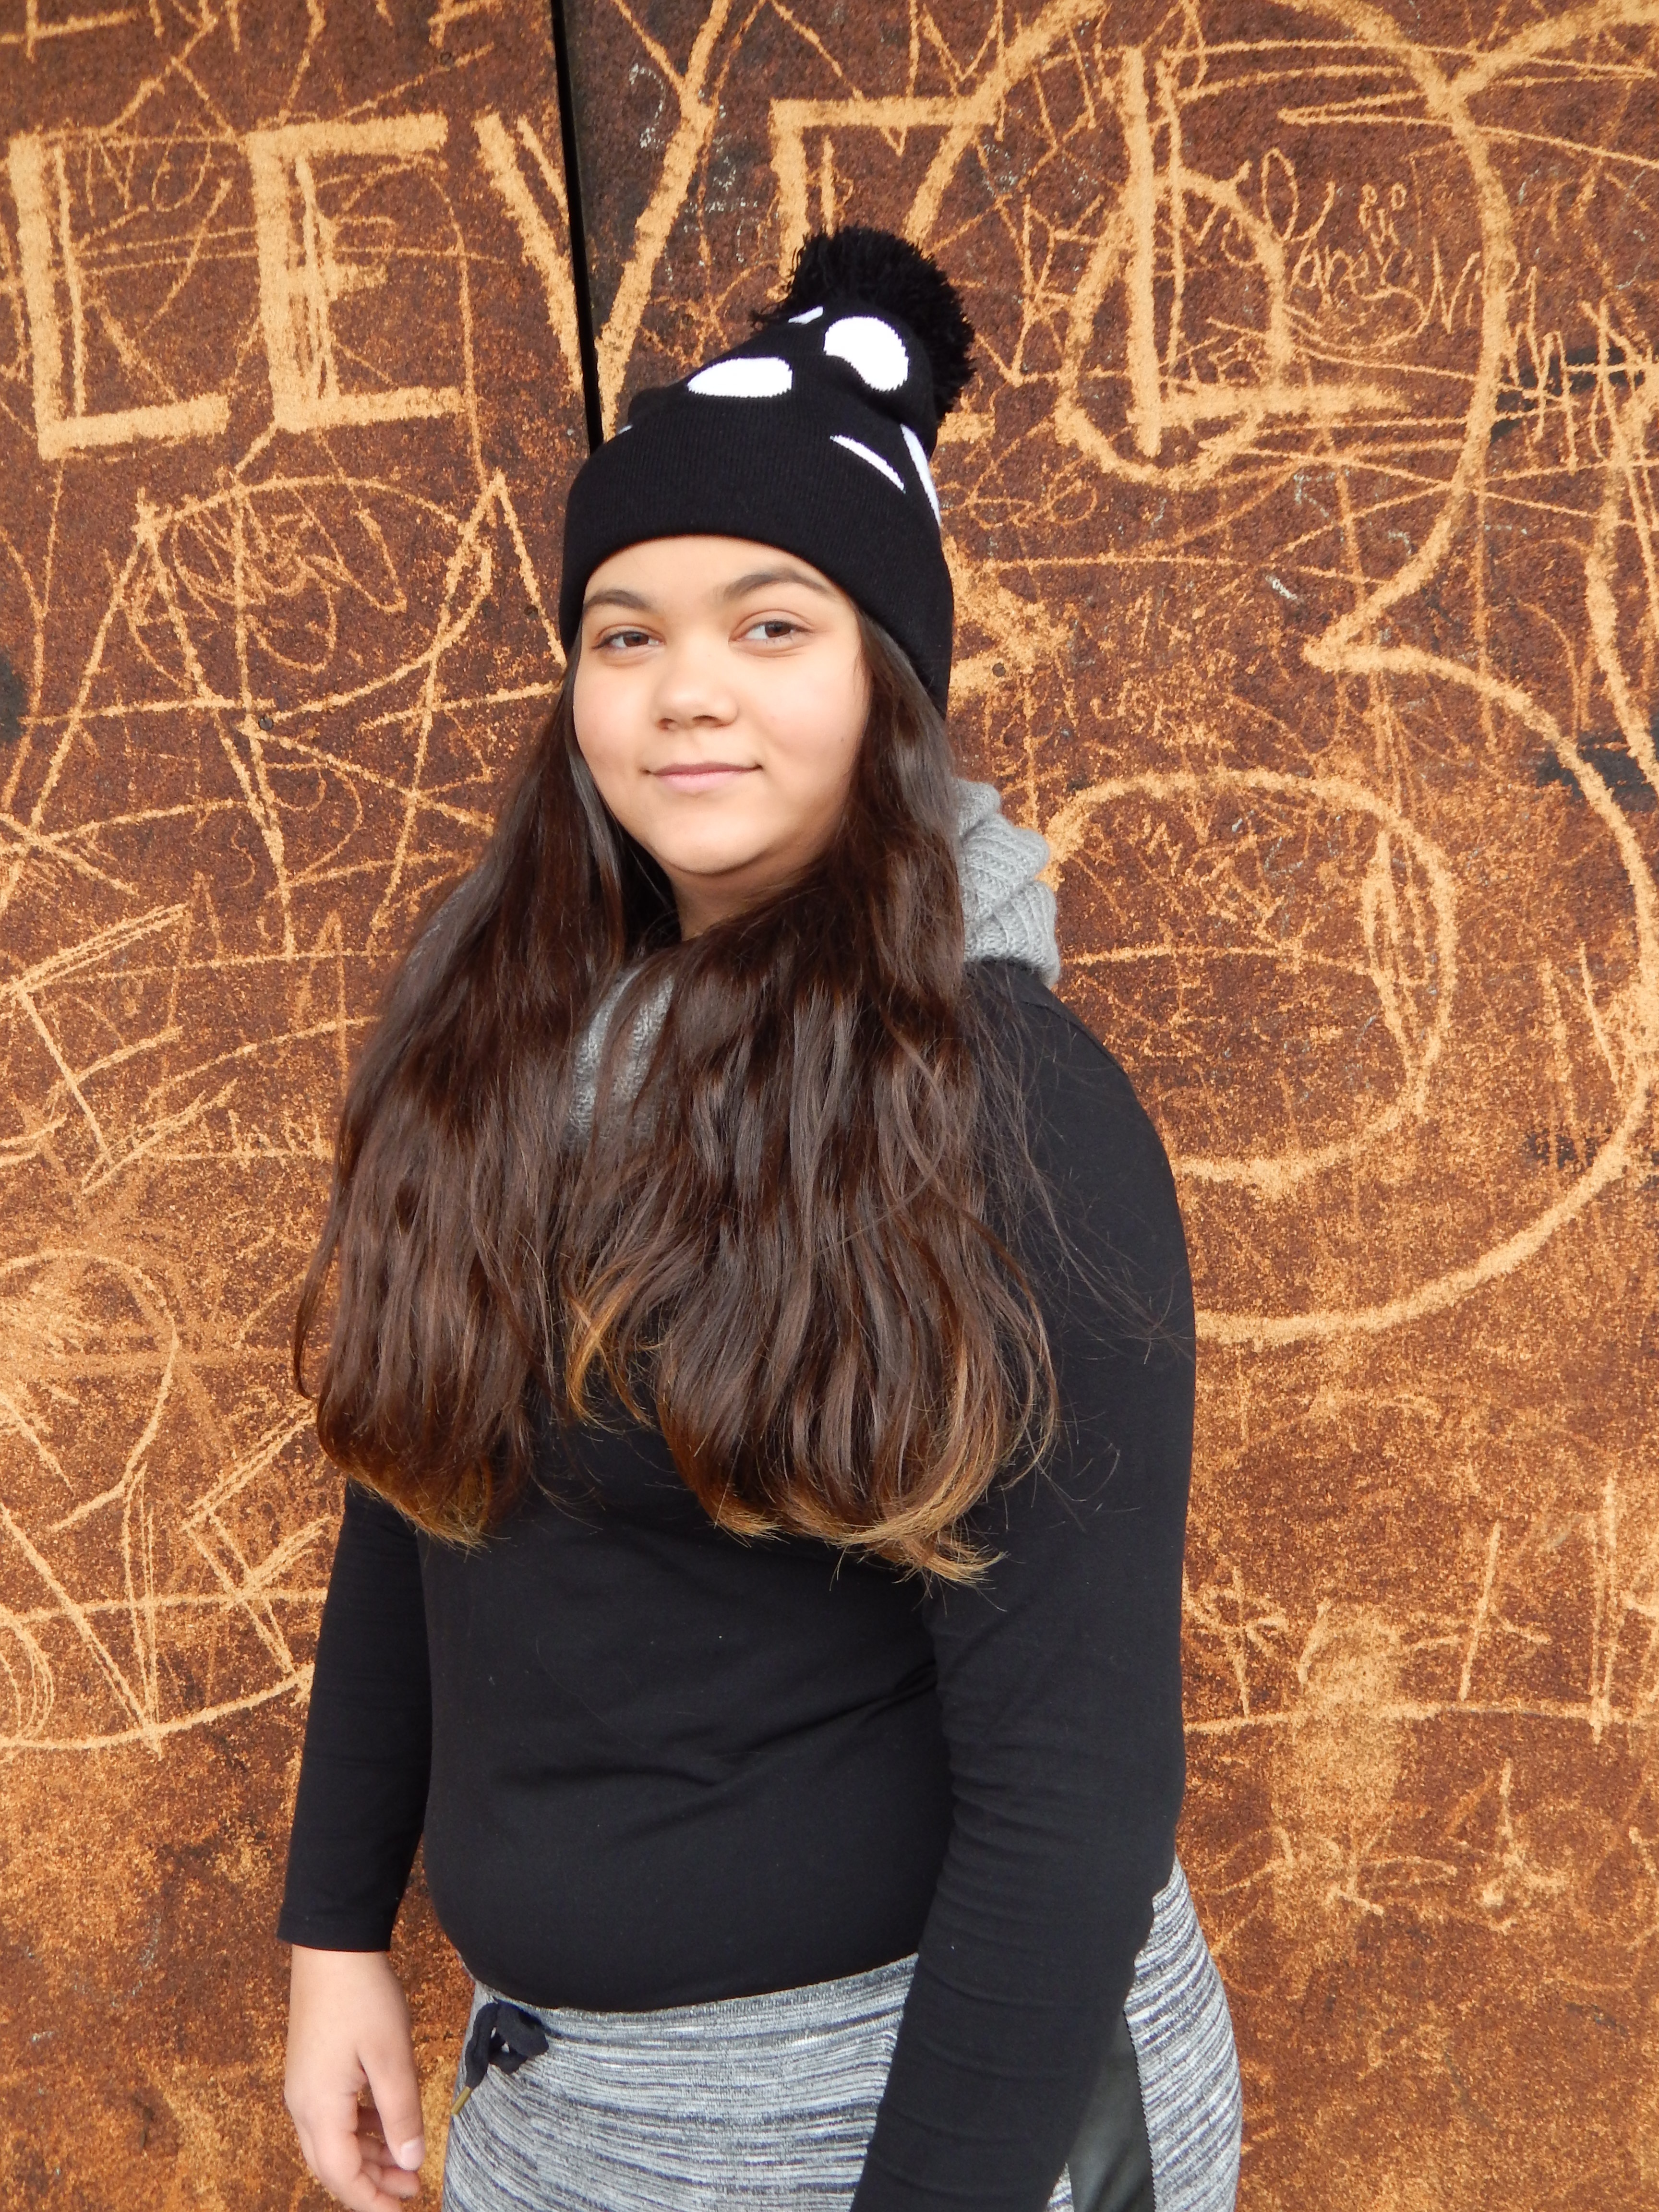
winter, girl, hair, model, brown, hat, fashion, clothing, black, headgear, hairstyle, friend, long hair, beanie, sarah, cap, costume, fedora, photo shoot, fashion accessory